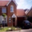
Label: house